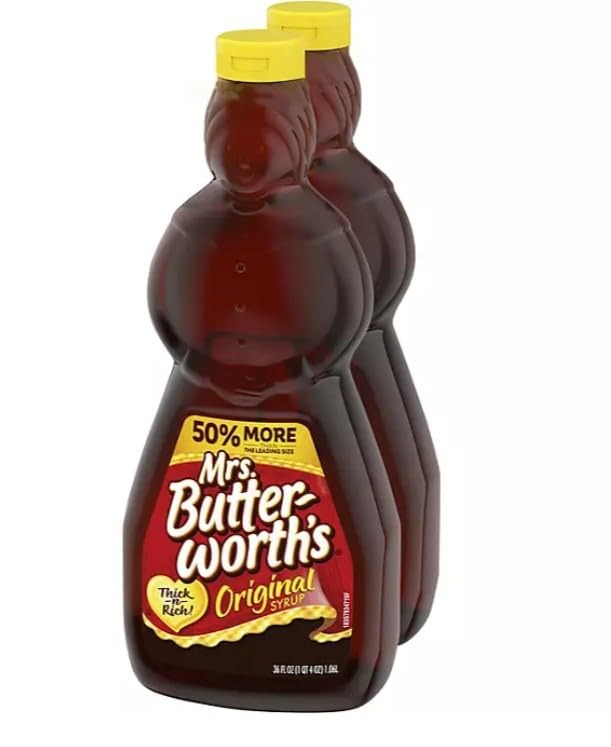
Item Name: Mrs. Butter-worth's Original Syrup, 36 oz, 2 pk.
Bullet Point 1: Two - 36 ounce bottles
Bullet Point 2: Offers a thick and rich syrup texture
Bullet Point 3: Certified as Kosher
Product Description: Enjoy a luscious breakfast experience with Mrs. Butterworth's Original Thick and Rich Pancake Syrup. This thick syrup is perfect for a mess-free waffle or pancake topping, adding an extra layer of indulgence to your morning meal.
Value: 72.0
Unit: Fl Oz

Price: 6.78